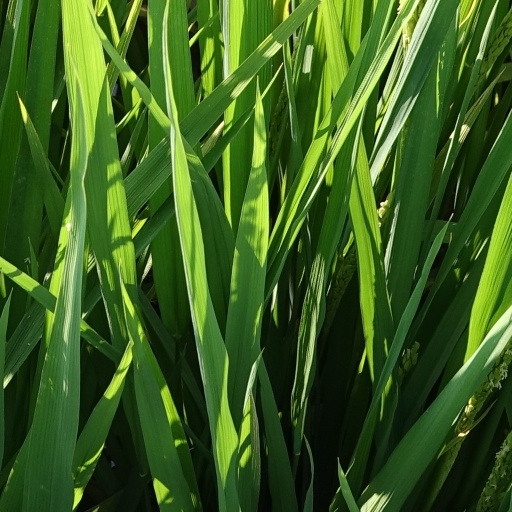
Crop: rice